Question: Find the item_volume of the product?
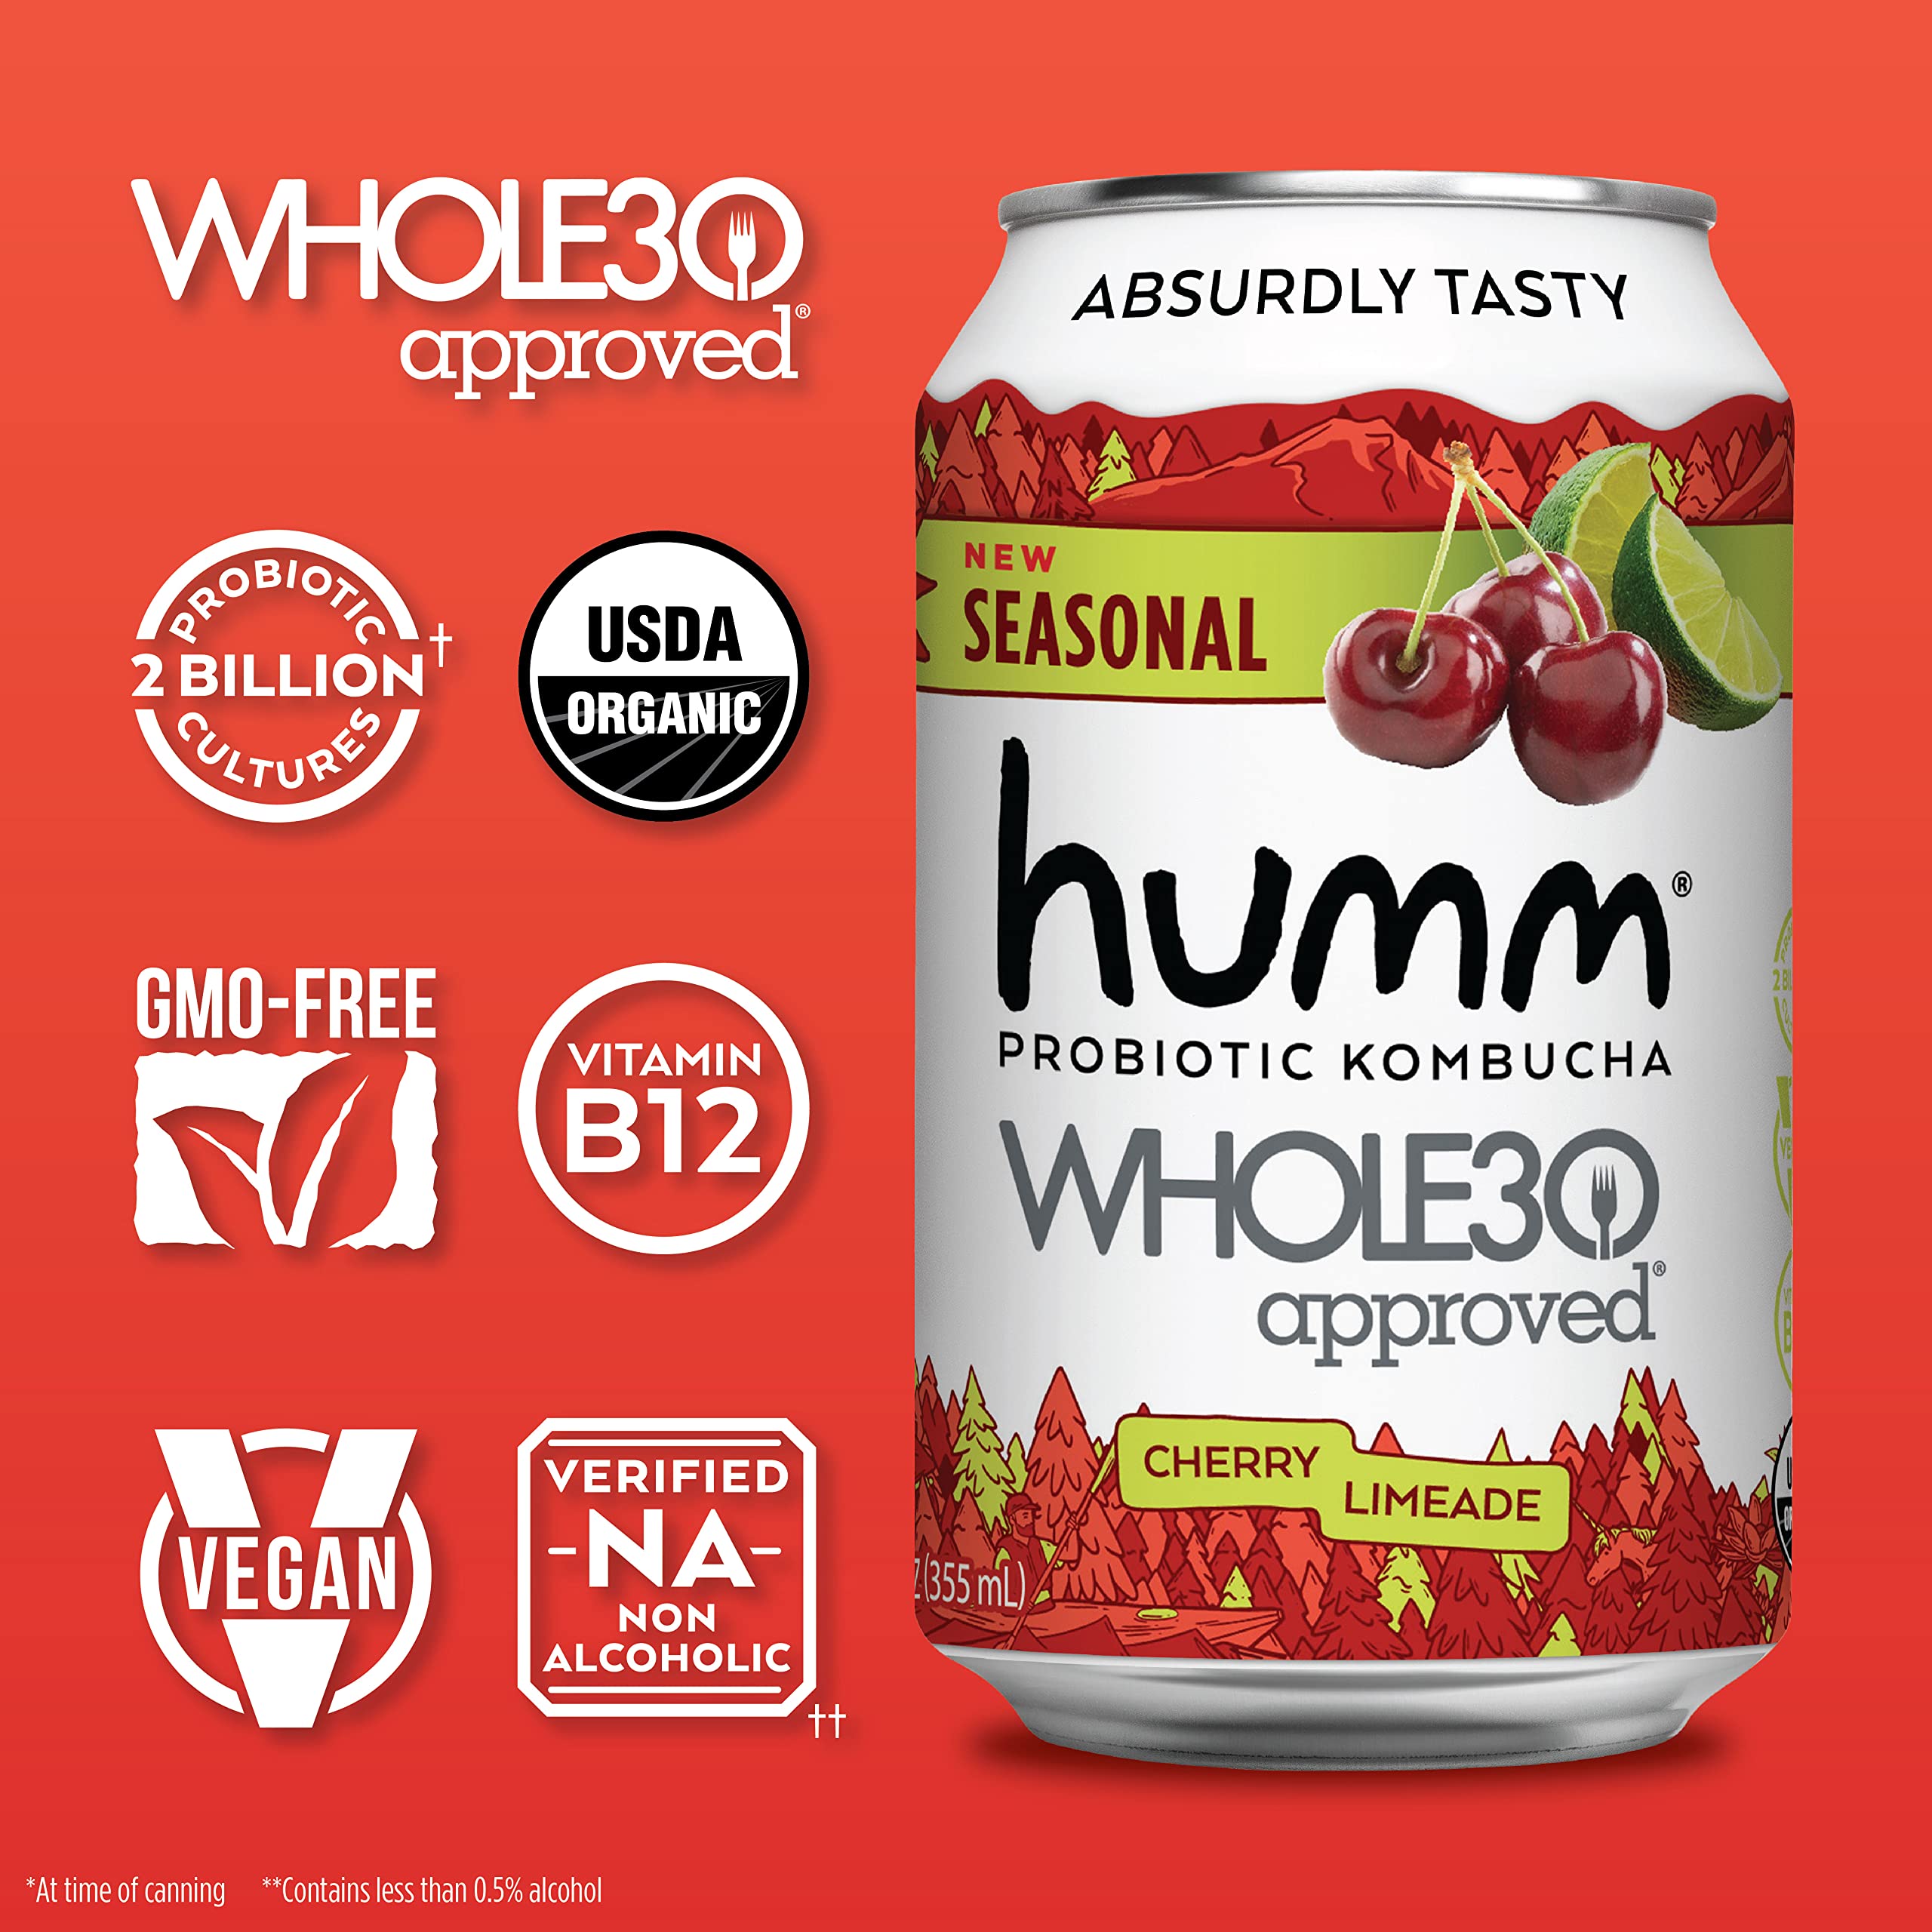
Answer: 355.0 millilitre